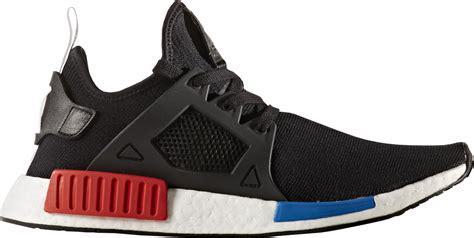
Brand: Adidas
Model: NMD